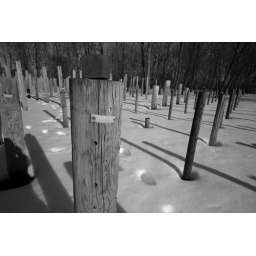
Former AT&amp;amp;T Bell Labs field testing facility for telephone poles in Chester, New Jersey.L1010142